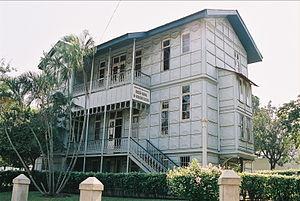
Maputo est une grande ville d'Afrique australe et la capitale du Mozambique. Baignée par l'océan Indien, elle est située à 77 km de la frontière de l'Afrique du Sud.